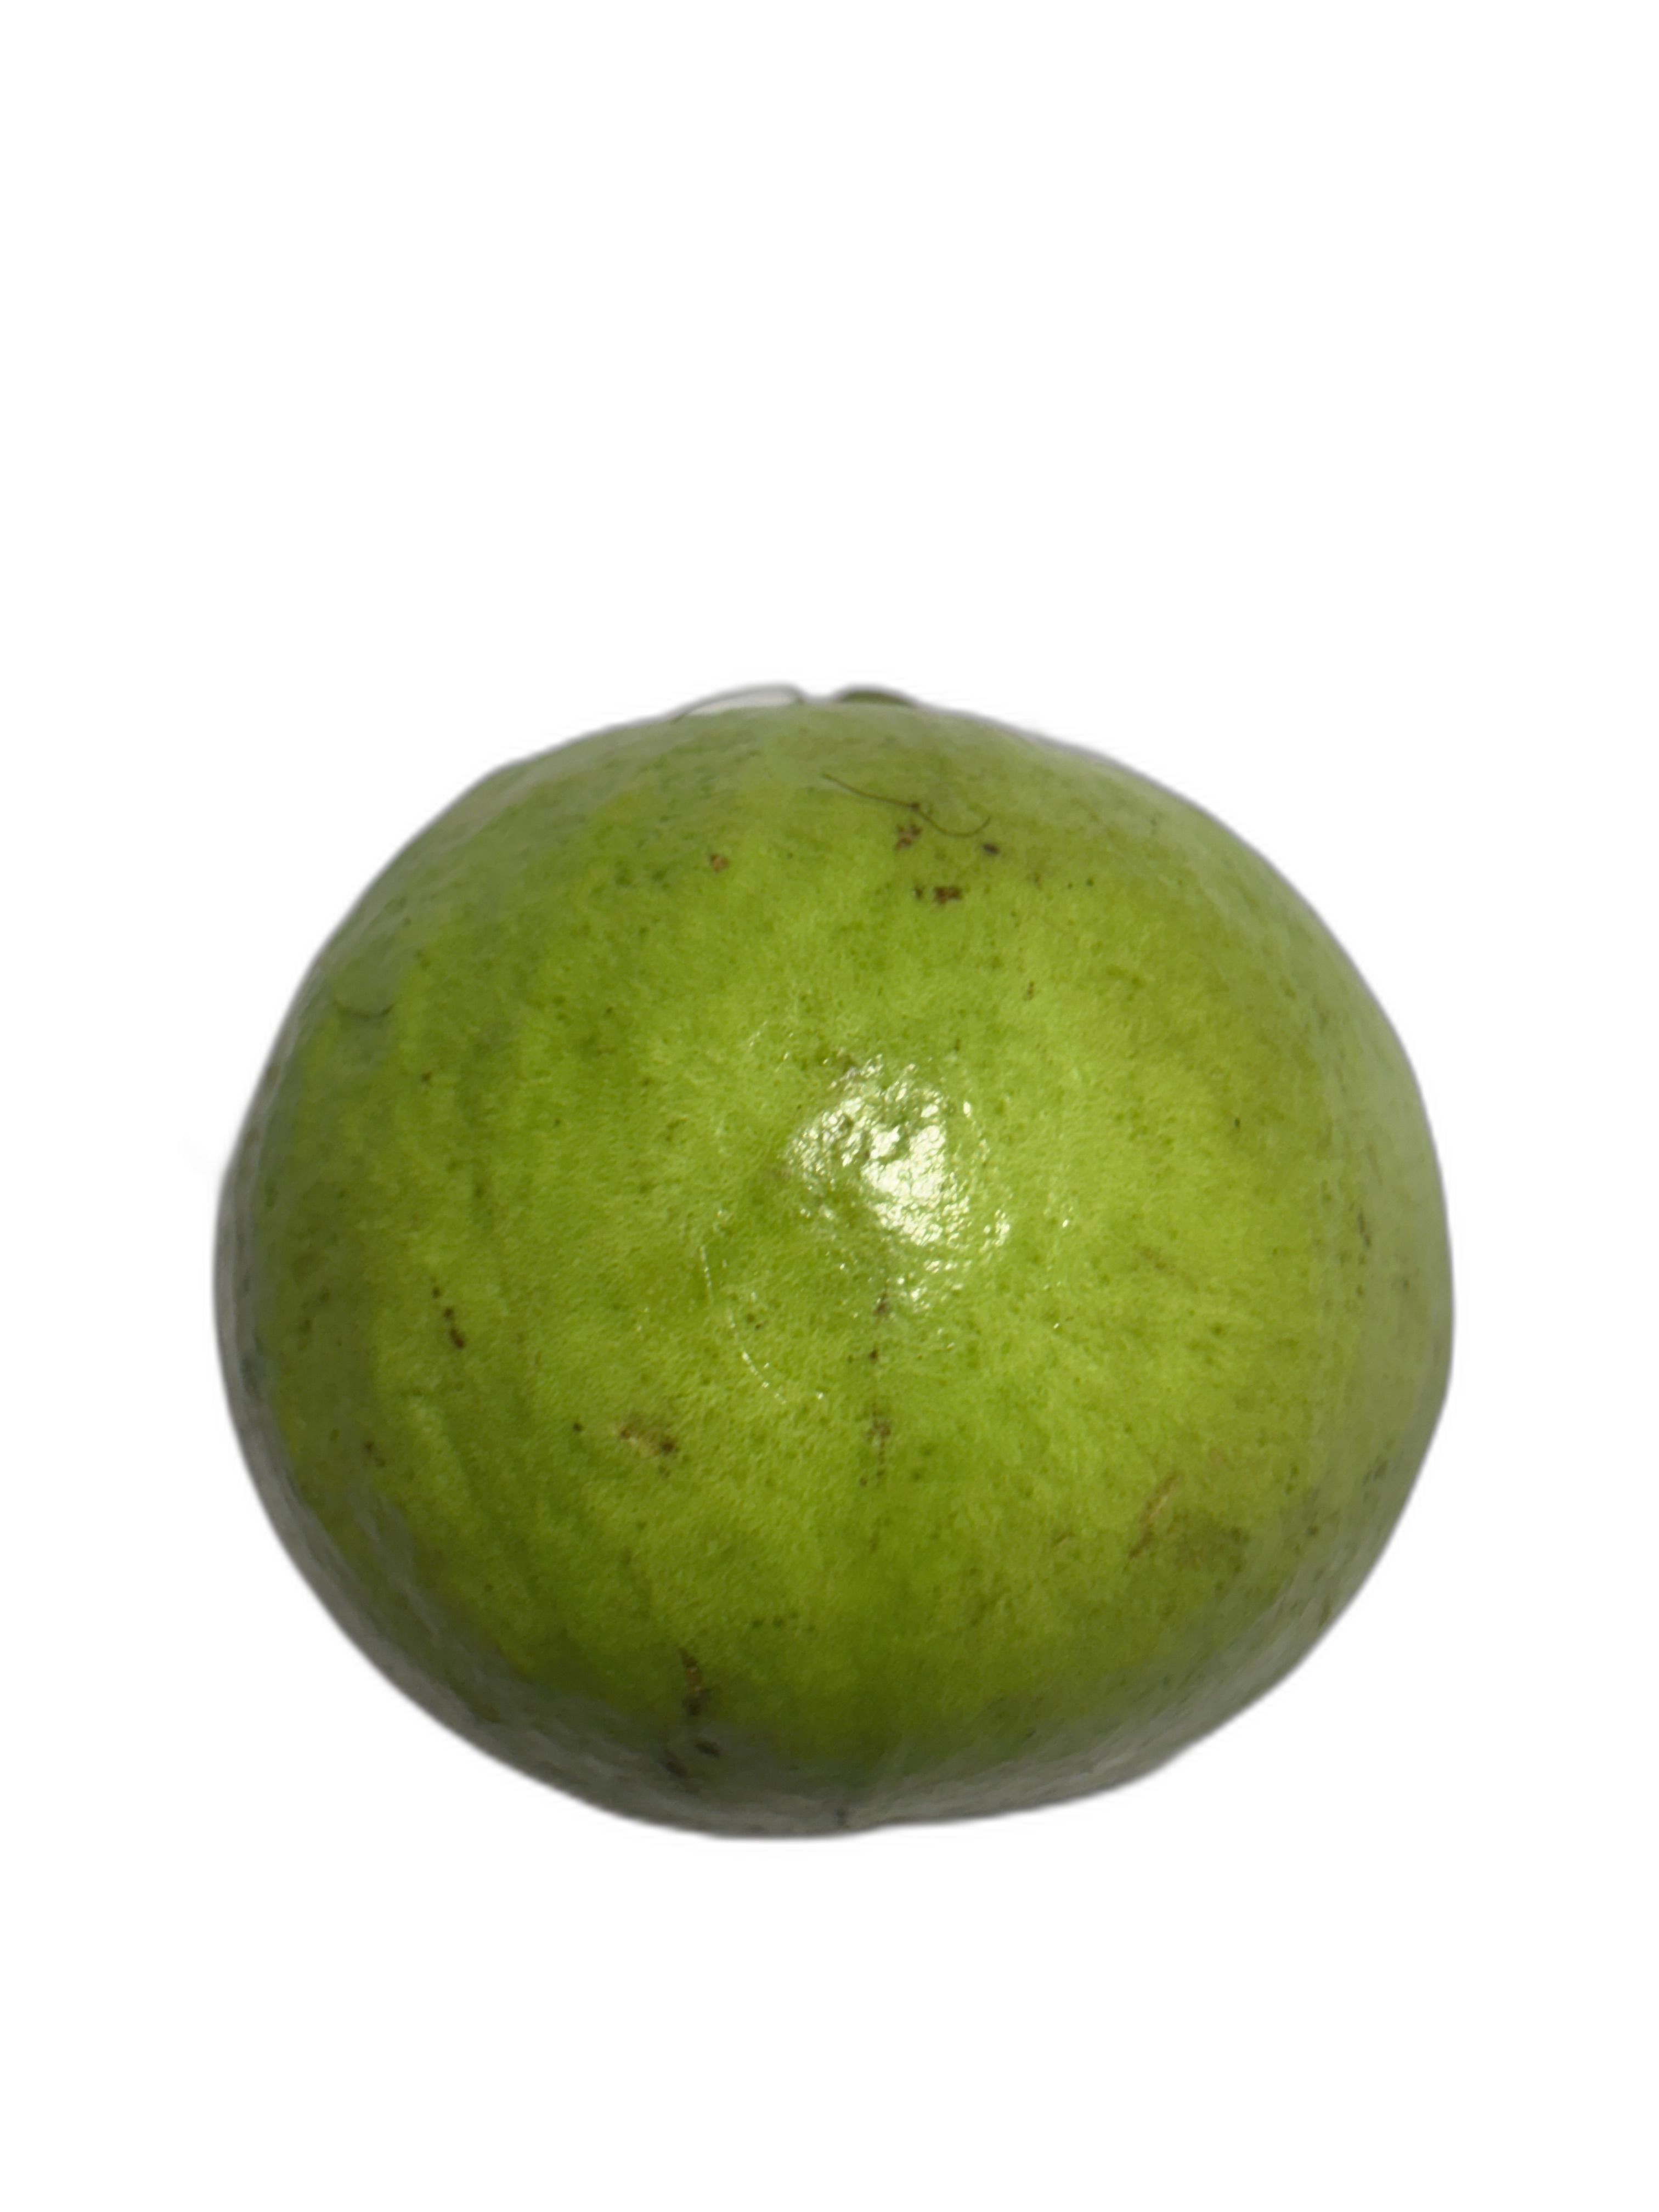
Plant part: fruit
Disease: Healthy